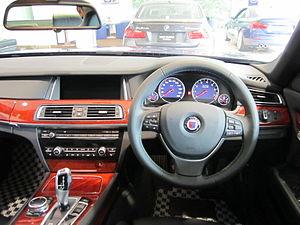
Alpina Burkard Bovensiepen GmbH & Co. KG est un constructeur automobile allemand spécialisé dans les segments haut de gamme et sportif dont les modèles, produits en petite série, sont basés sur ceux de BMW.